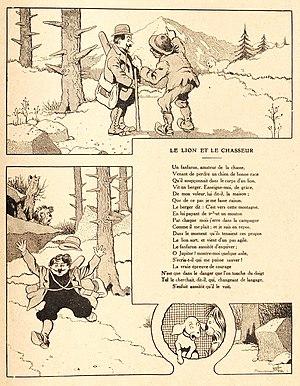
Le Lion et le Chasseur est la deuxième fable du livre VI de Jean de La Fontaine situé dans le premier recueil des Fables de La Fontaine, édité pour la première fois en 1668.